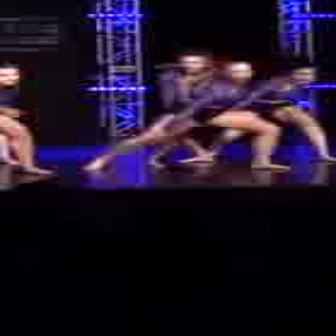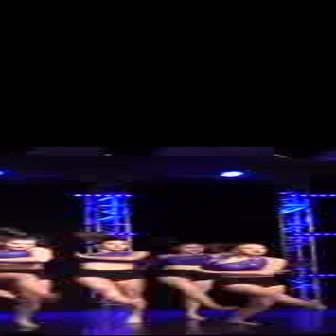
  Please identify the target specified by the bounding box [158,53,267,162] in the first image and locate it in the second image. Return the coordinates in [x_min,y_min,x_max,y_max] format.
Answer: [61,232,150,320]